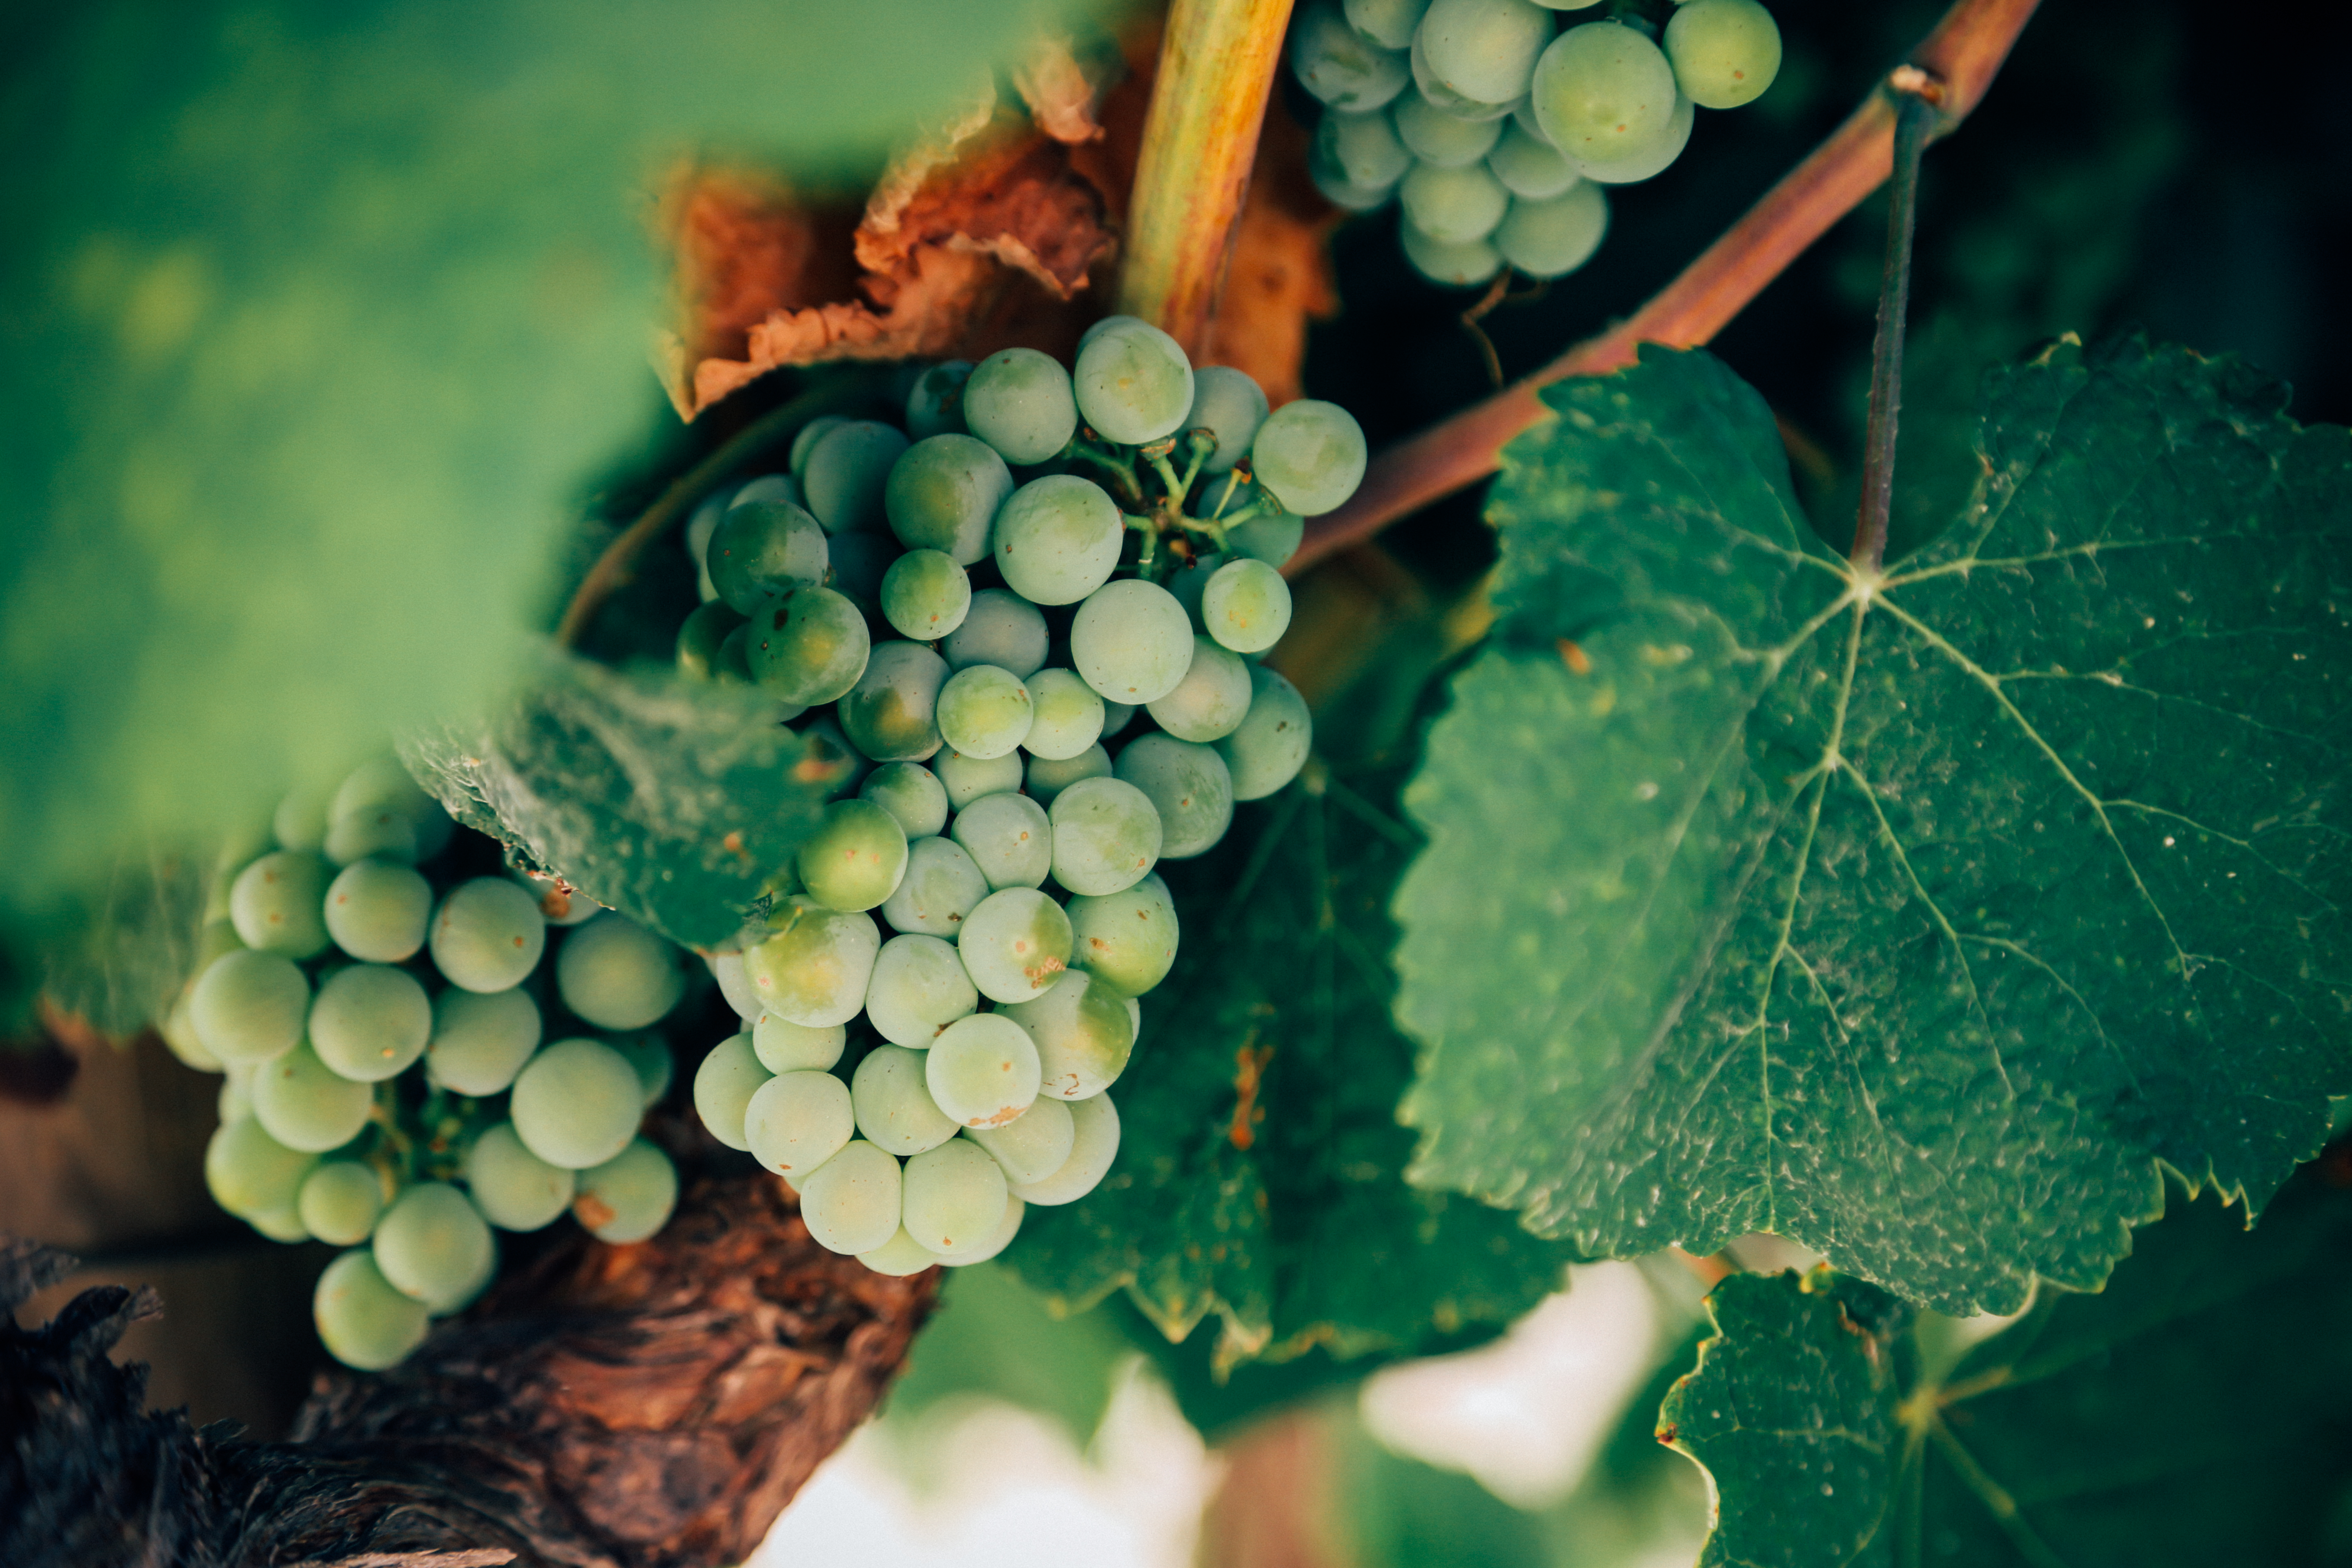
tree, nature, branch, plant, grape, fruit, leaf, flower, food, green, produce, autumn, botany, flora, season, leaves, shrub, grapes, fruits, macro photography, flowering plant, vitis, land plant, grapevine family, public domain images